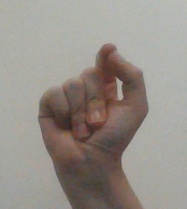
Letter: fa